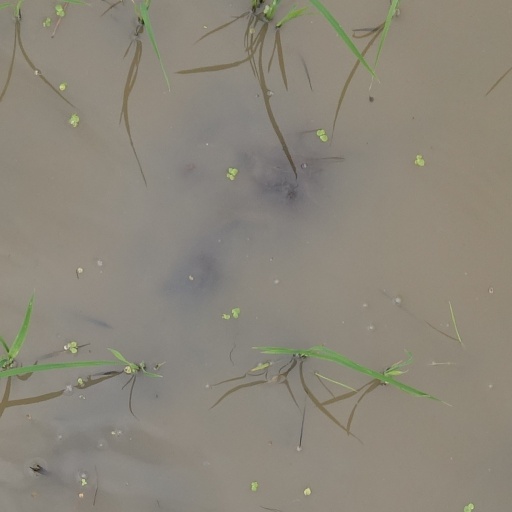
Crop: rice